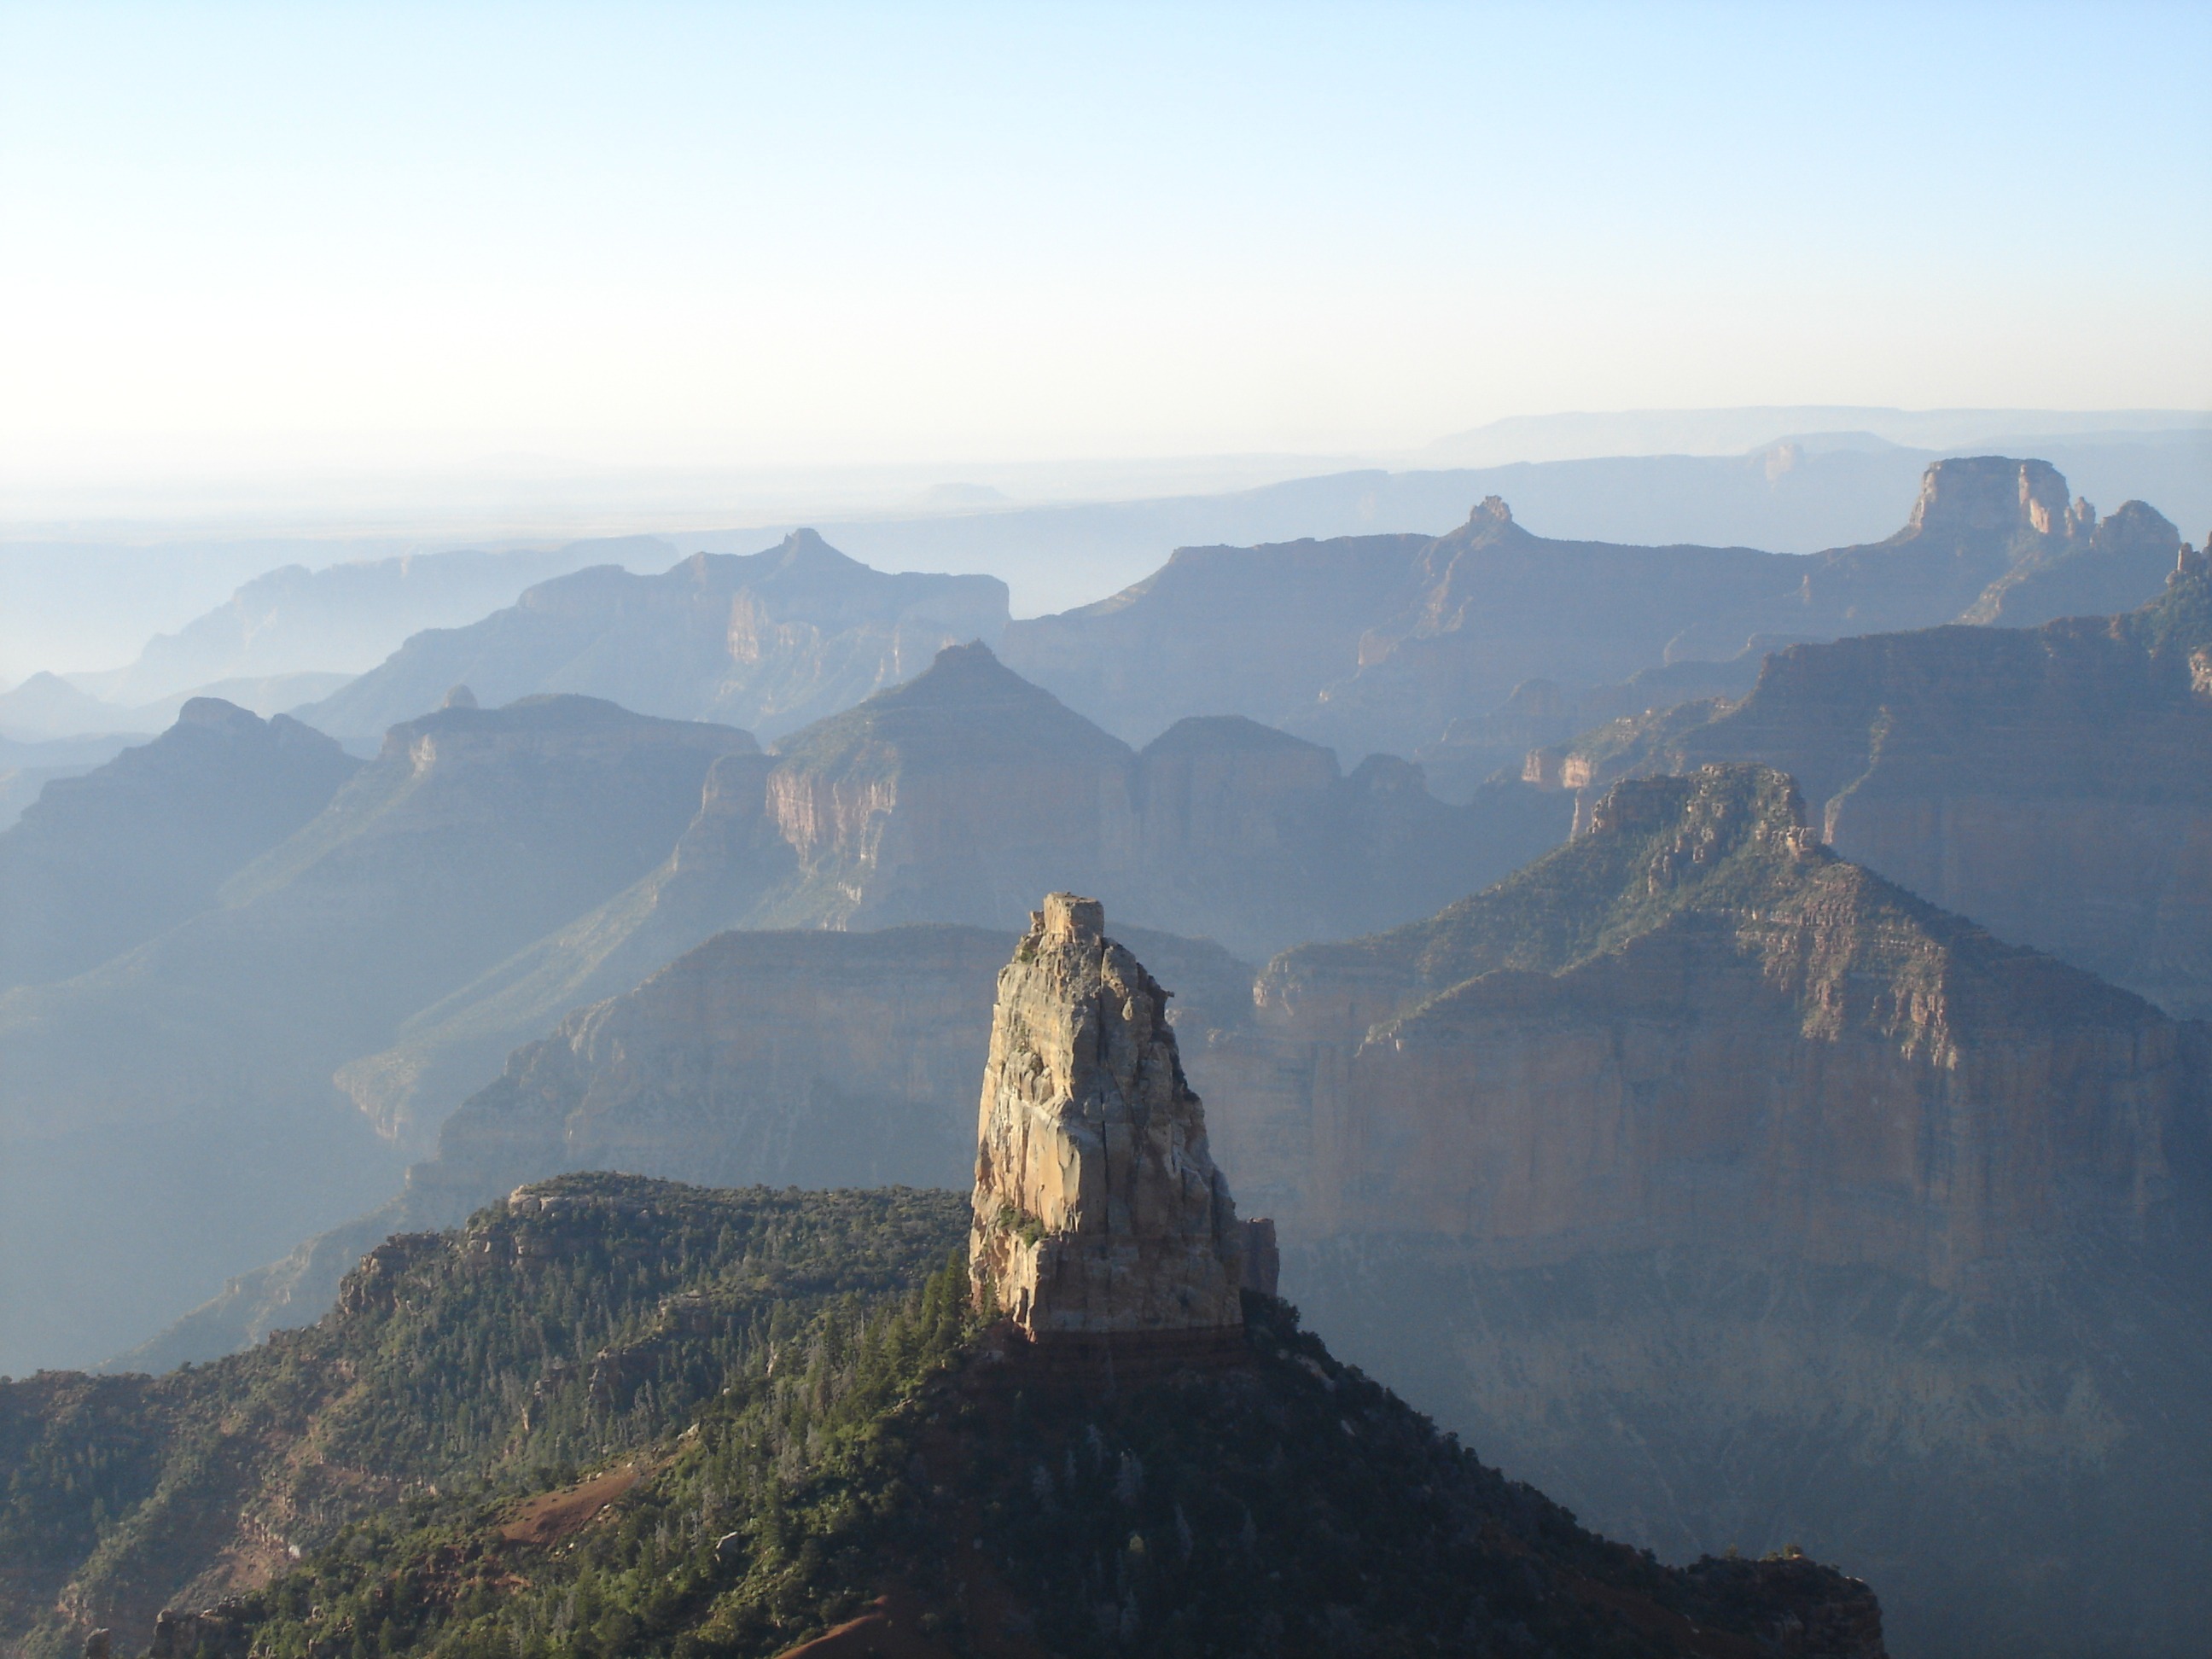
landscape, tree, nature, outdoor, rock, horizon, wilderness, mountain, cloud, sky, morning, hill, atmosphere, land, mountain range, formation, cliff, wild, environment, scenic, natural, scenery, rock formation, grand canyon, highland, terrain, national park, ridge, summit, massif, geology, mountains, alps, badlands, plateau, escarpment, vista, tourist attraction, fell, depression, aerial photography, hill station, historic site, mountainous landforms, mount scenery, volcanic plug